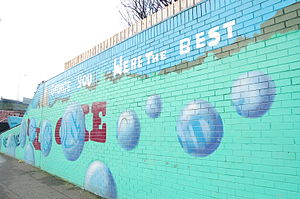
George Best / Sygdom og død
Graffiti ærer Best ligesom dette i New Lodge-området og som var over hele Belfast efter hans død.
George Best var en nordirsk professionel fodboldspiller, bedst kendt for sine år med Manchester United. Han var fløj, hvis spil bestod af pasninger, acceleration, balance, godt brug af begge fødder, målscoring og evnen til at komme udenom forsvarerne. I 1968 i hans gode år', vandt han Europa Cup med Manchester United og blev samtidig kåret som Årets Fodboldspiller i Europa. Efter dette år var han et automatisk valg for Nordirlands landshold, men han var ikke i stand til at lede dem til VM-kvalifikatioen, på trods af at han optrådte 37 gange og scorede ni mål for truppen i alt.